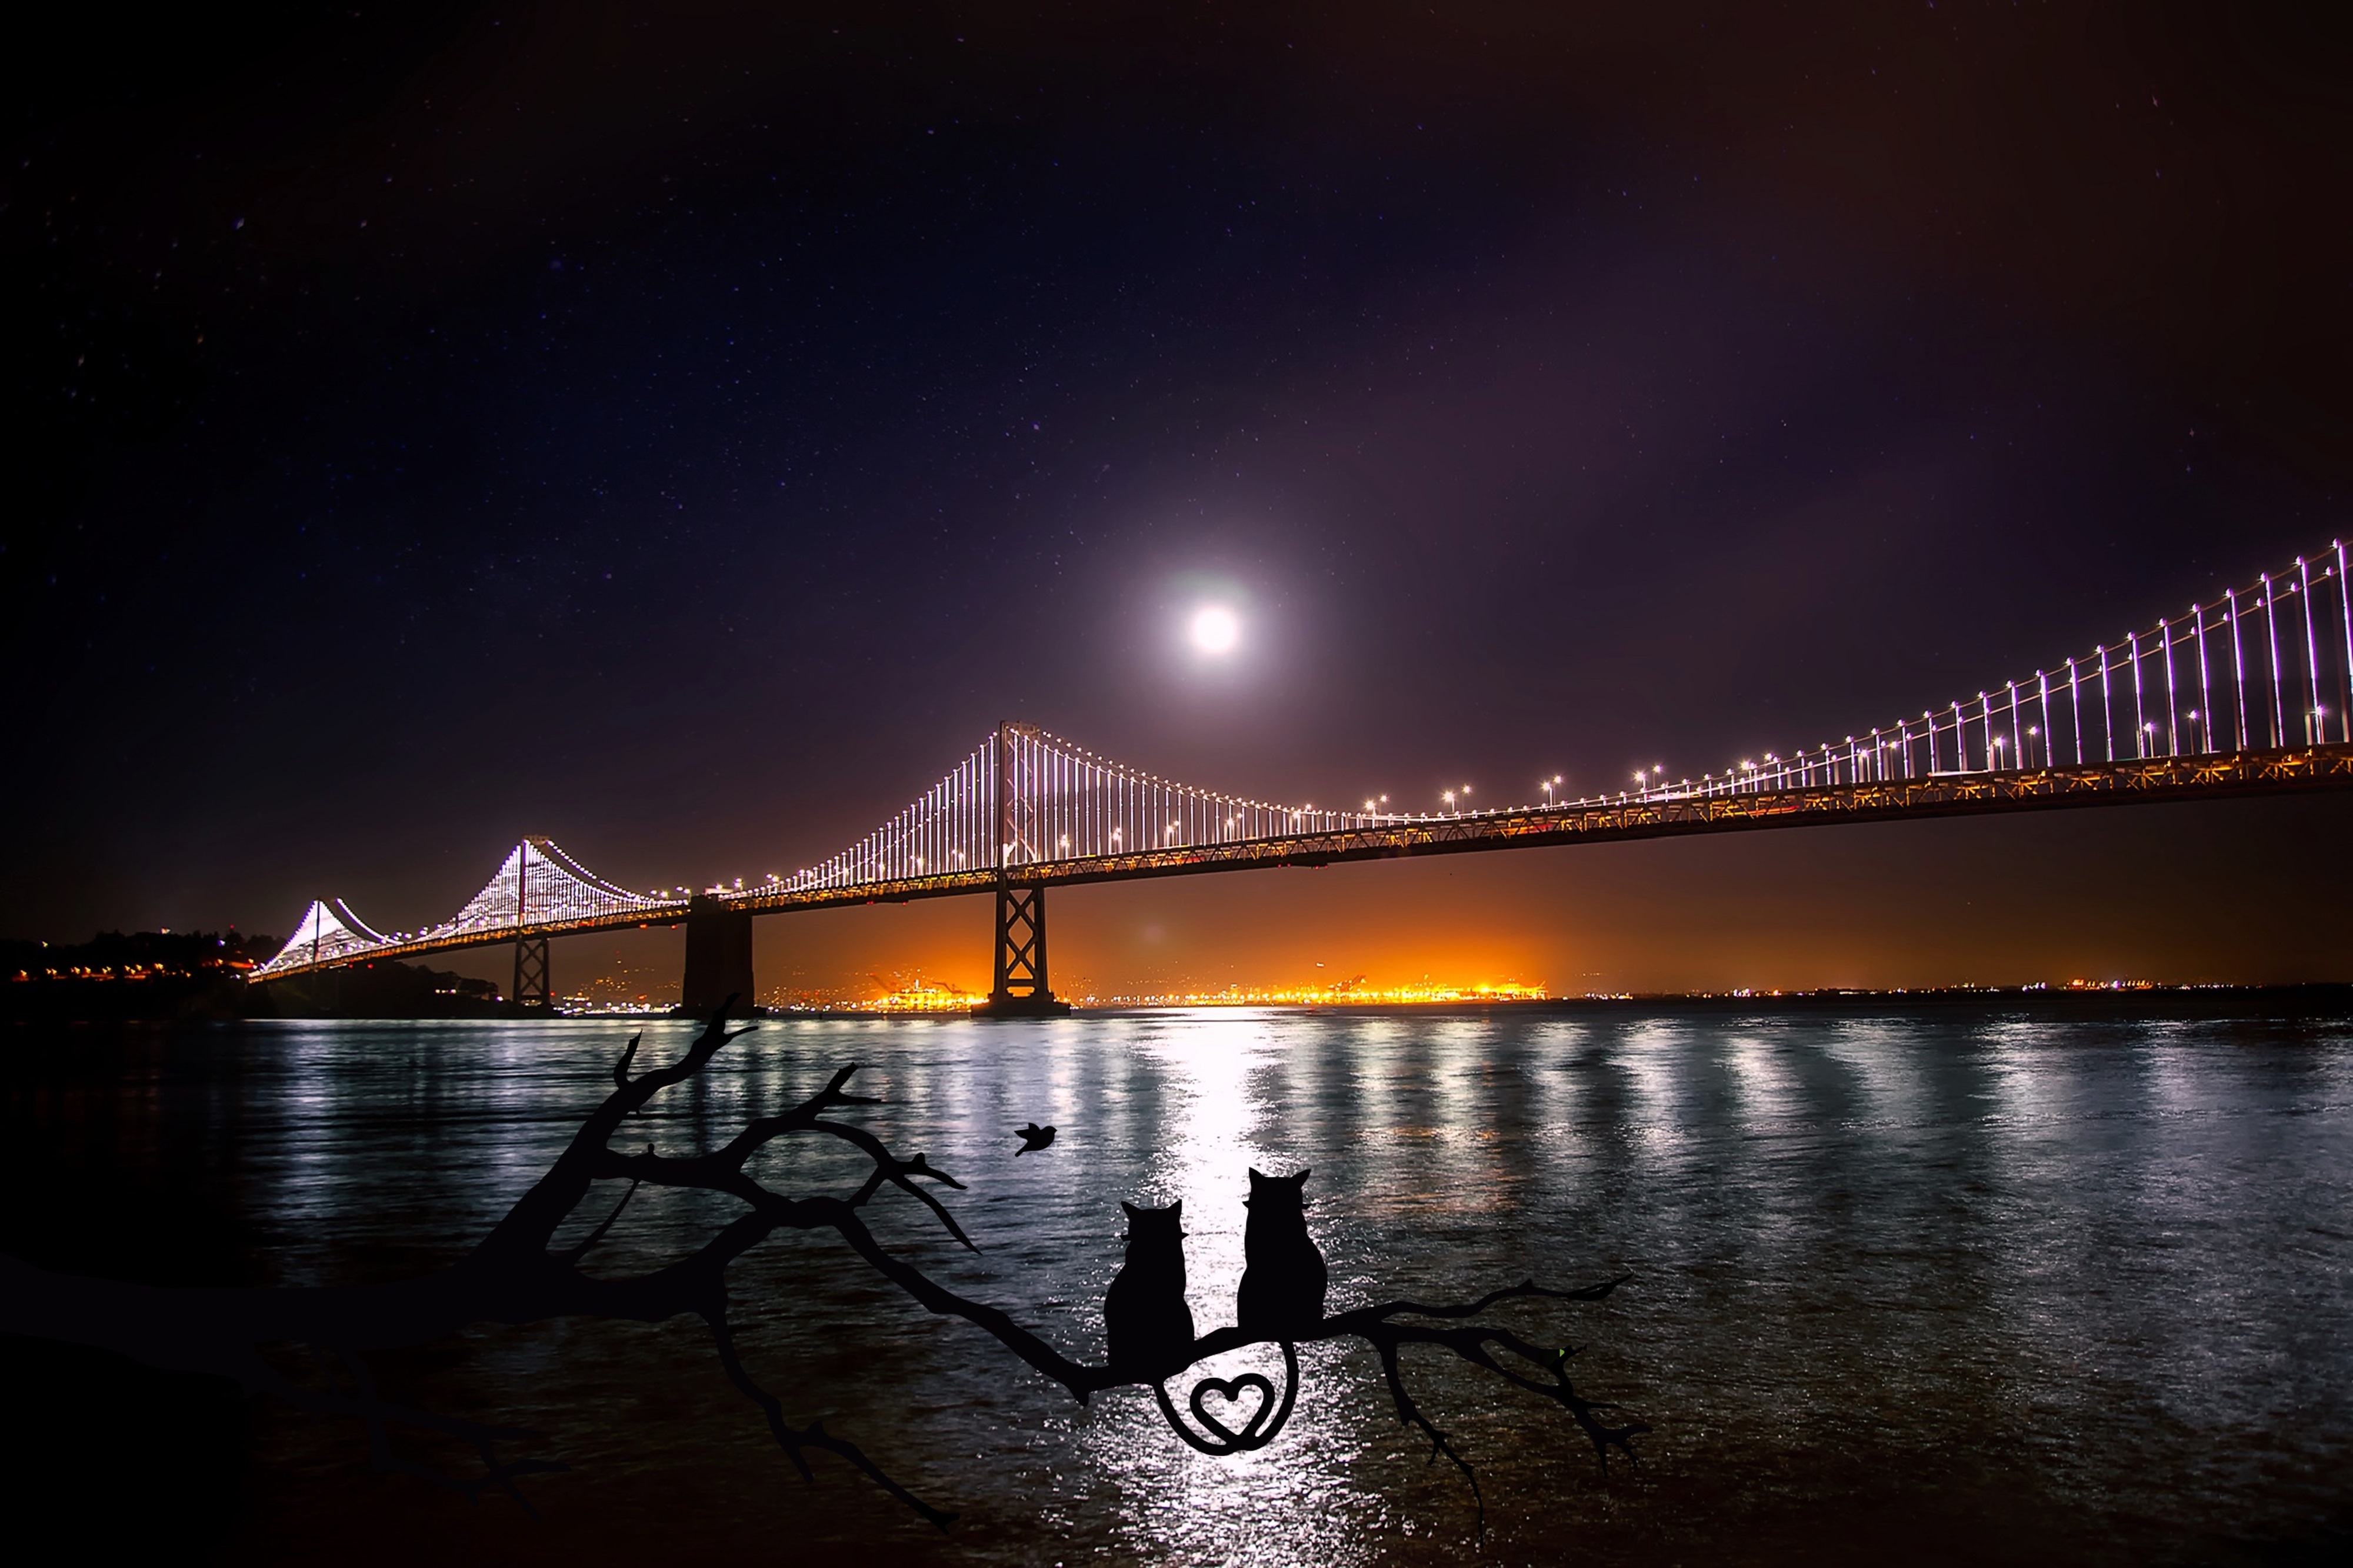
water, branch, silhouette, light, architecture, bridge, night, morning, dawn, cityscape, dark, san francisco, dusk, love, heart, evening, reflection, cat, romantic, landmark, darkness, port, bay bridge, moon, moonlight, hdr, reflections, beautiful, historical, oakland, mood, atmospheric, in love with cats